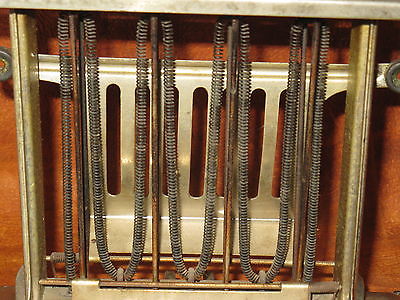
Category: toaster